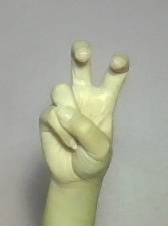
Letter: toot